List of birds of Georgia (U.S. state)

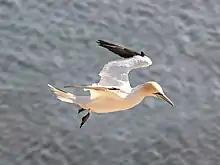
A white bird with a tan head and black-accented wings prepares to dive into the ocean

Frigatebirds are large seabirds usually found over tropical oceans. They are large, black, or black and white, with long wings and deeply forked tails. The males have colored inflatable throat pouches. One species of frigatebird has been recorded in Georgia.